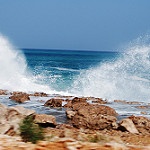
Label: sea